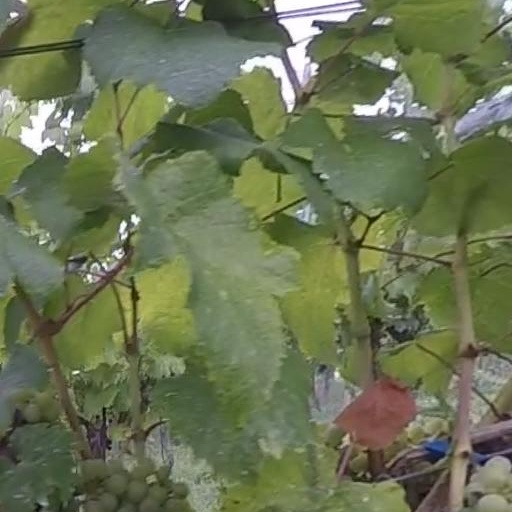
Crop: grape